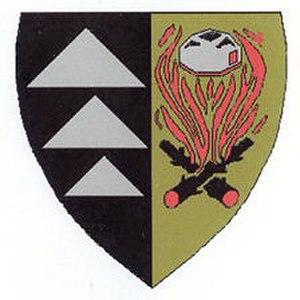
Gaaden est une commune autrichienne du district de Mödling en Basse-Autriche.